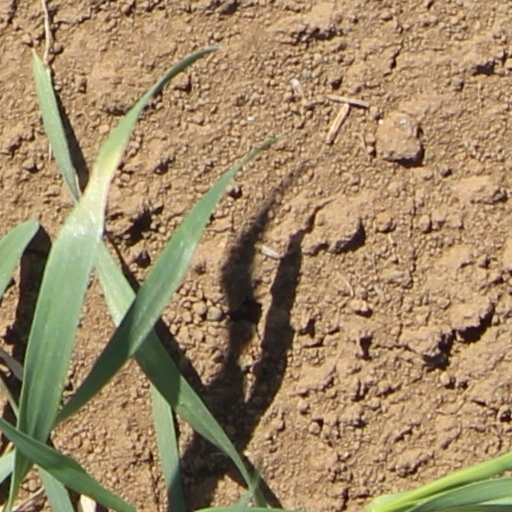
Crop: wheat